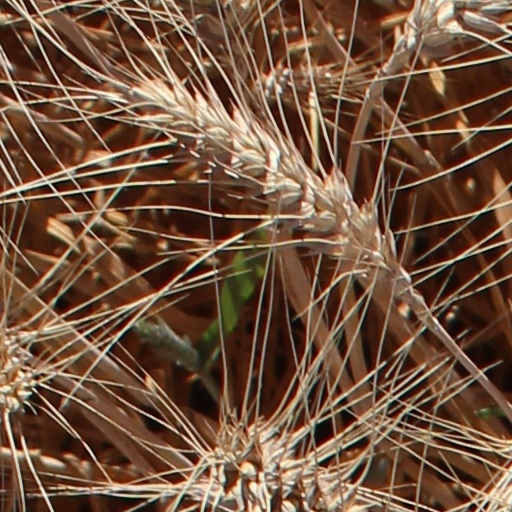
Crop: wheat